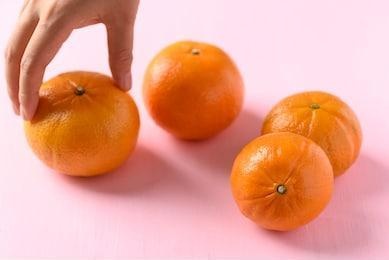
Label: mandarine